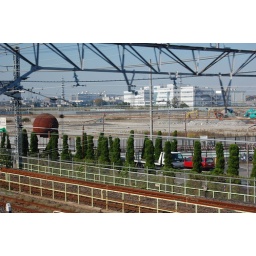
Taken with NIKON D40 through a window of a local train in motion.